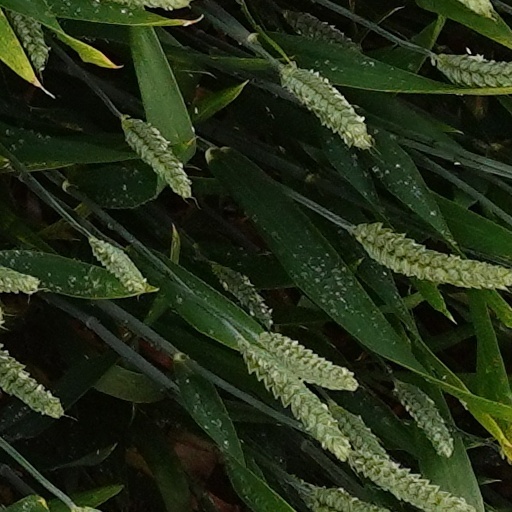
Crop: wheat